Newcastle, New South Wales

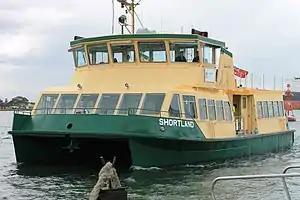
The Stockton Ferry

The Mattara festival, founded in 1961, is the official festival of Newcastle with a more traditional "country fair" type program that combines a parade, rides, sporting events, band competitions and portrait and landscape painting exhibitions. Mattara means "hand of friendship" in the local Awabakal language. Originally held at Civic Park and then moved to Newcastle foreshore in 2006 In 2017 the festival was moved to Wallsend Park.